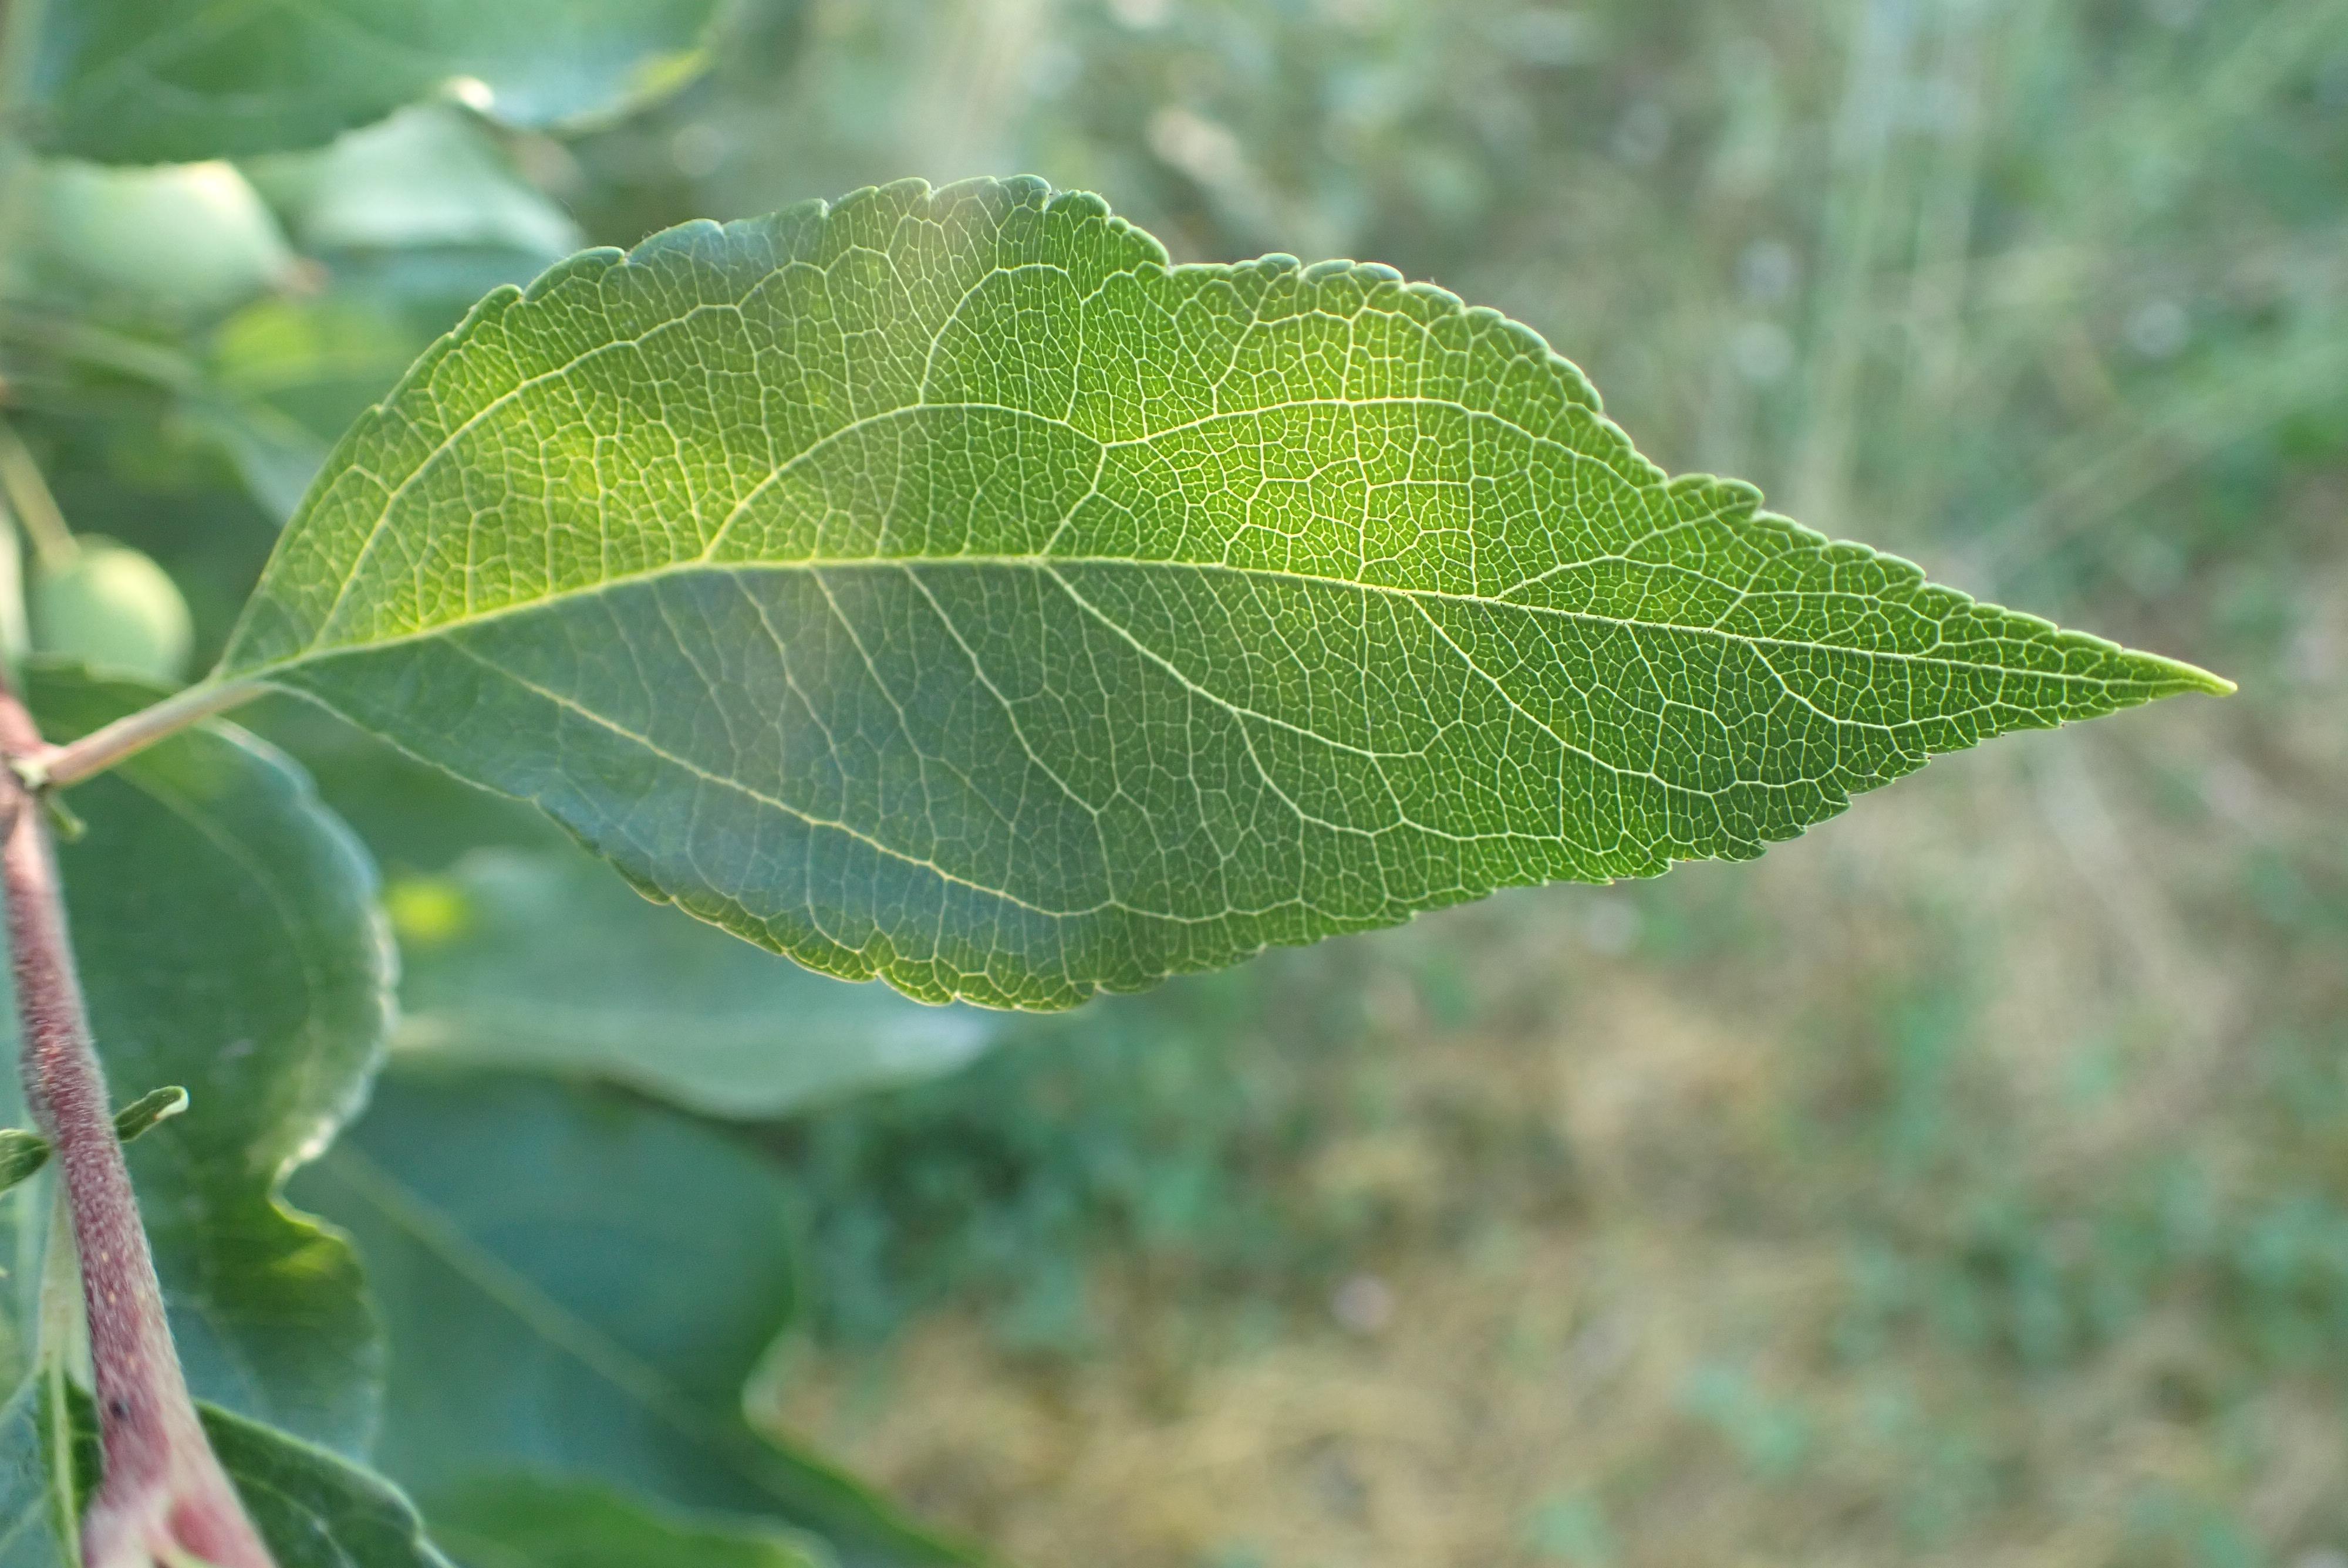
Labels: healthy